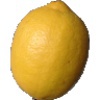
Label: Lemon 1